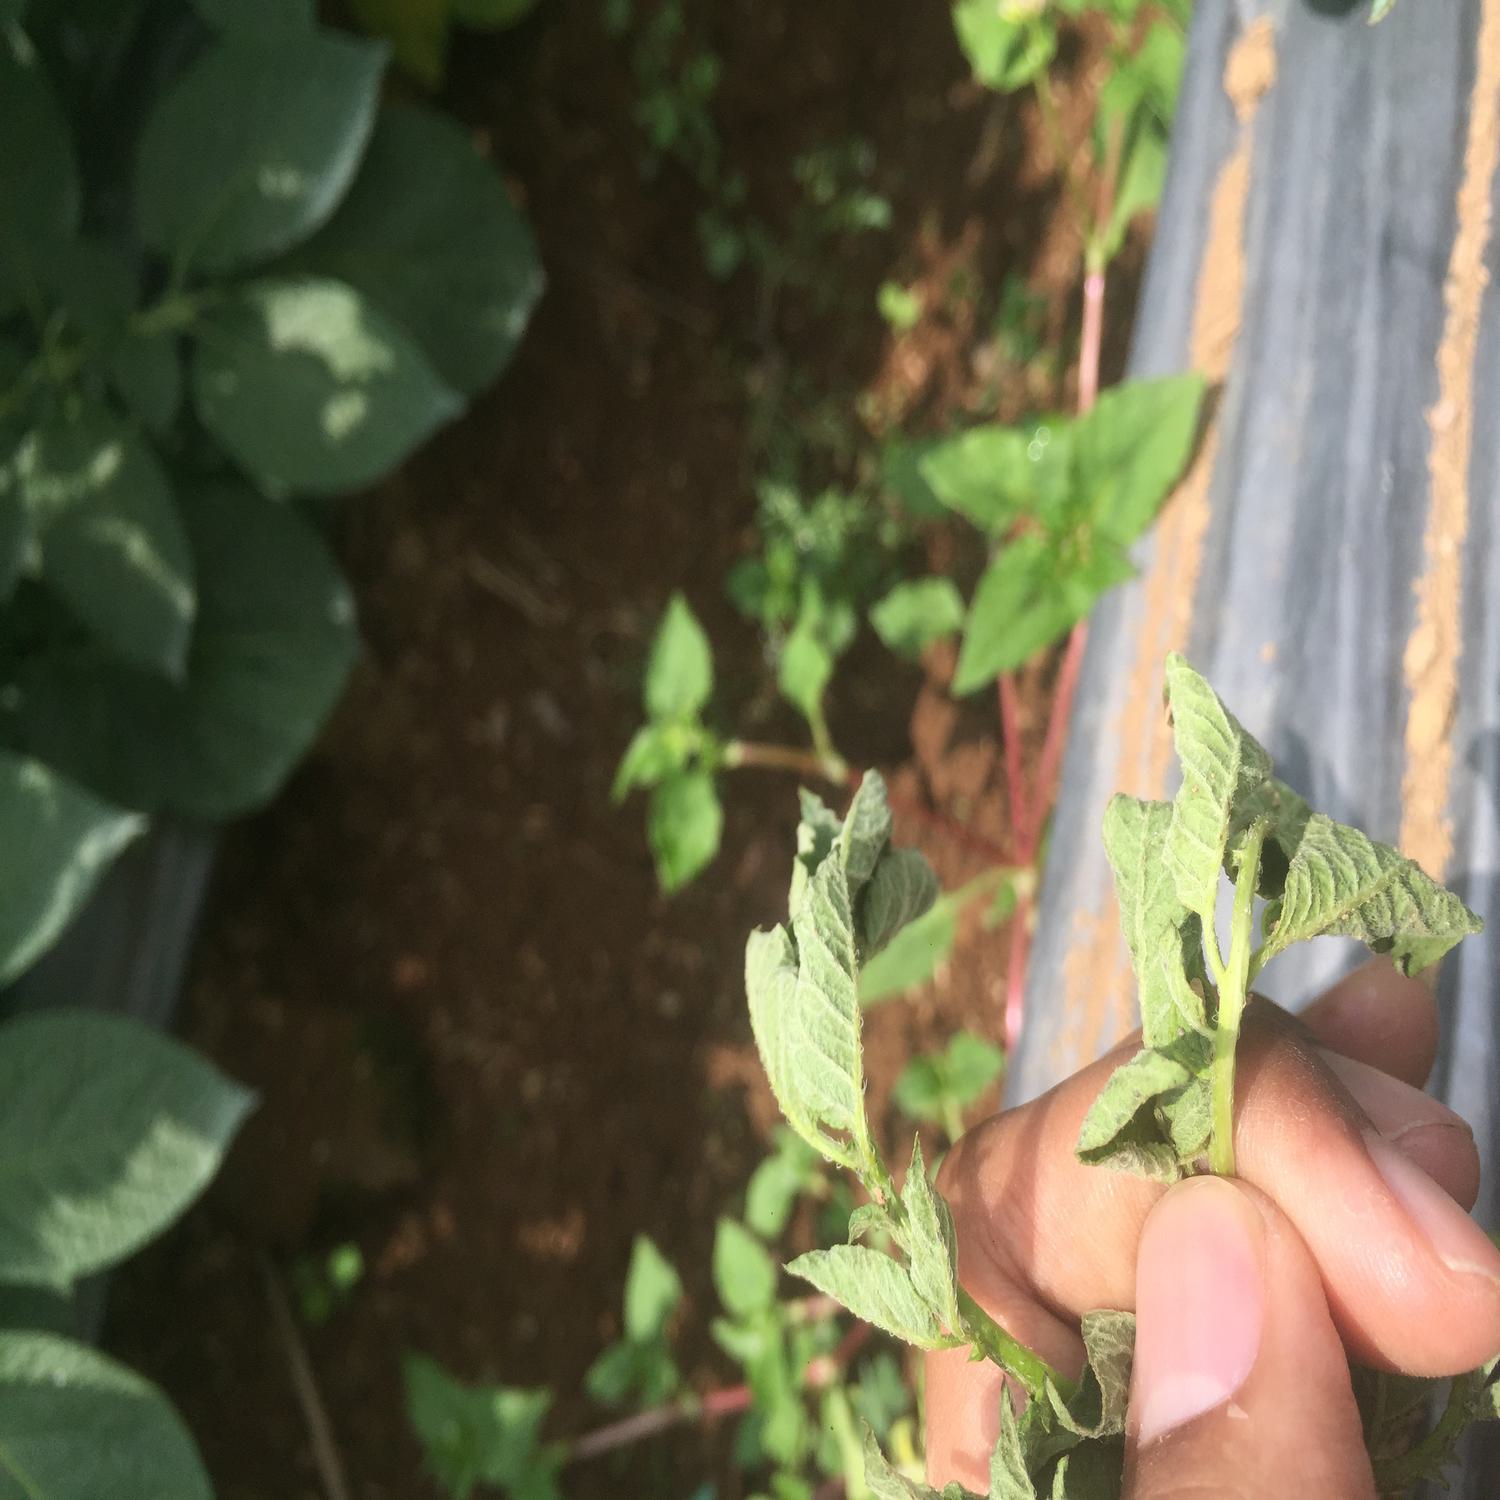
Label: Bacteria